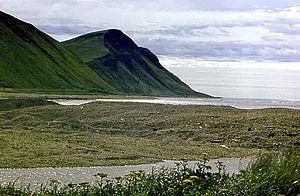
L'île Béring est une île russe de l'océan Pacifique, située à l'est de la péninsule du Kamtchatka. Longue d'environ 90 kilomètres et large d'environ 24 km, elle est la plus grande des îles Komandorski.